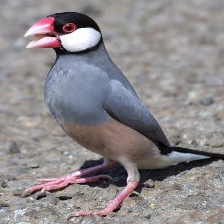
Species: JAVA SPARROW
Scientific name: LONCHURA ORYZIVORA